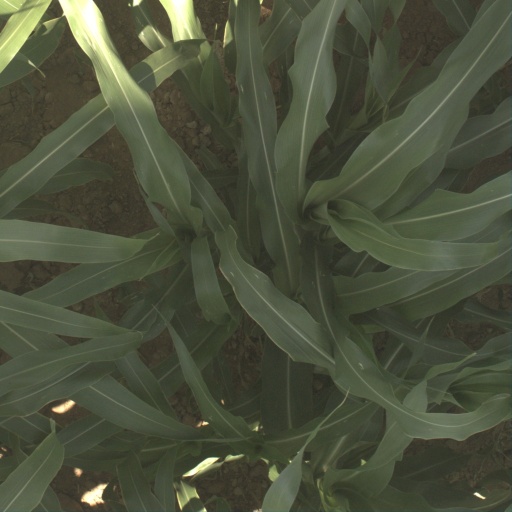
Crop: sorghum